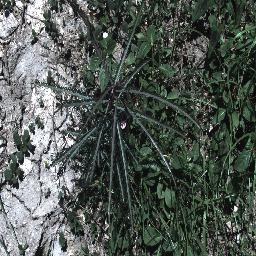
Label: parkinsonia